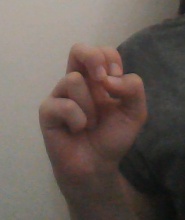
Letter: gaaf